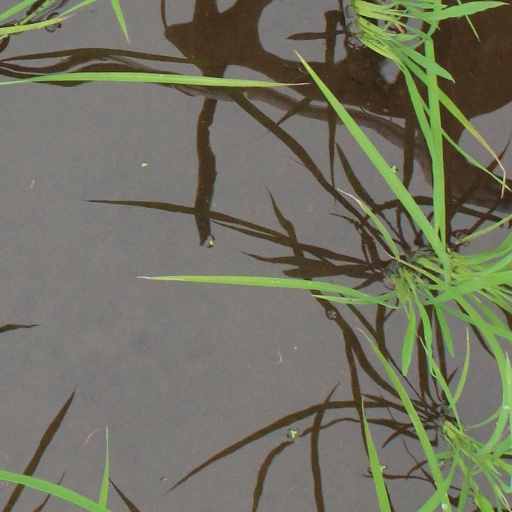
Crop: rice